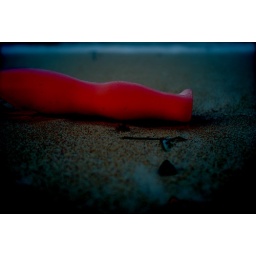
I was walking on the beach and found this dismembered plastic doll leg lying in the sand.